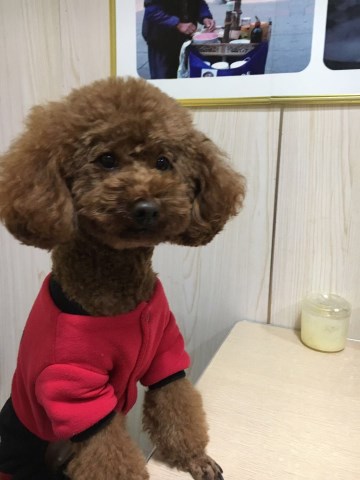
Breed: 2925-n000114-toy_poodle